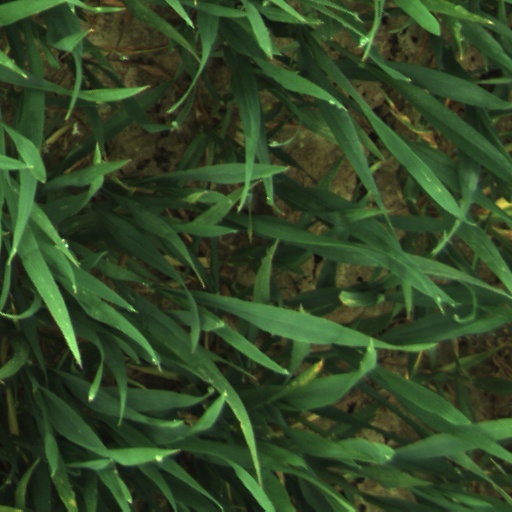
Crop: wheat